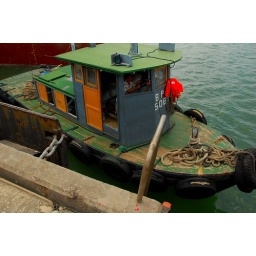
Small wooden pilot boat in Malaysian waters.